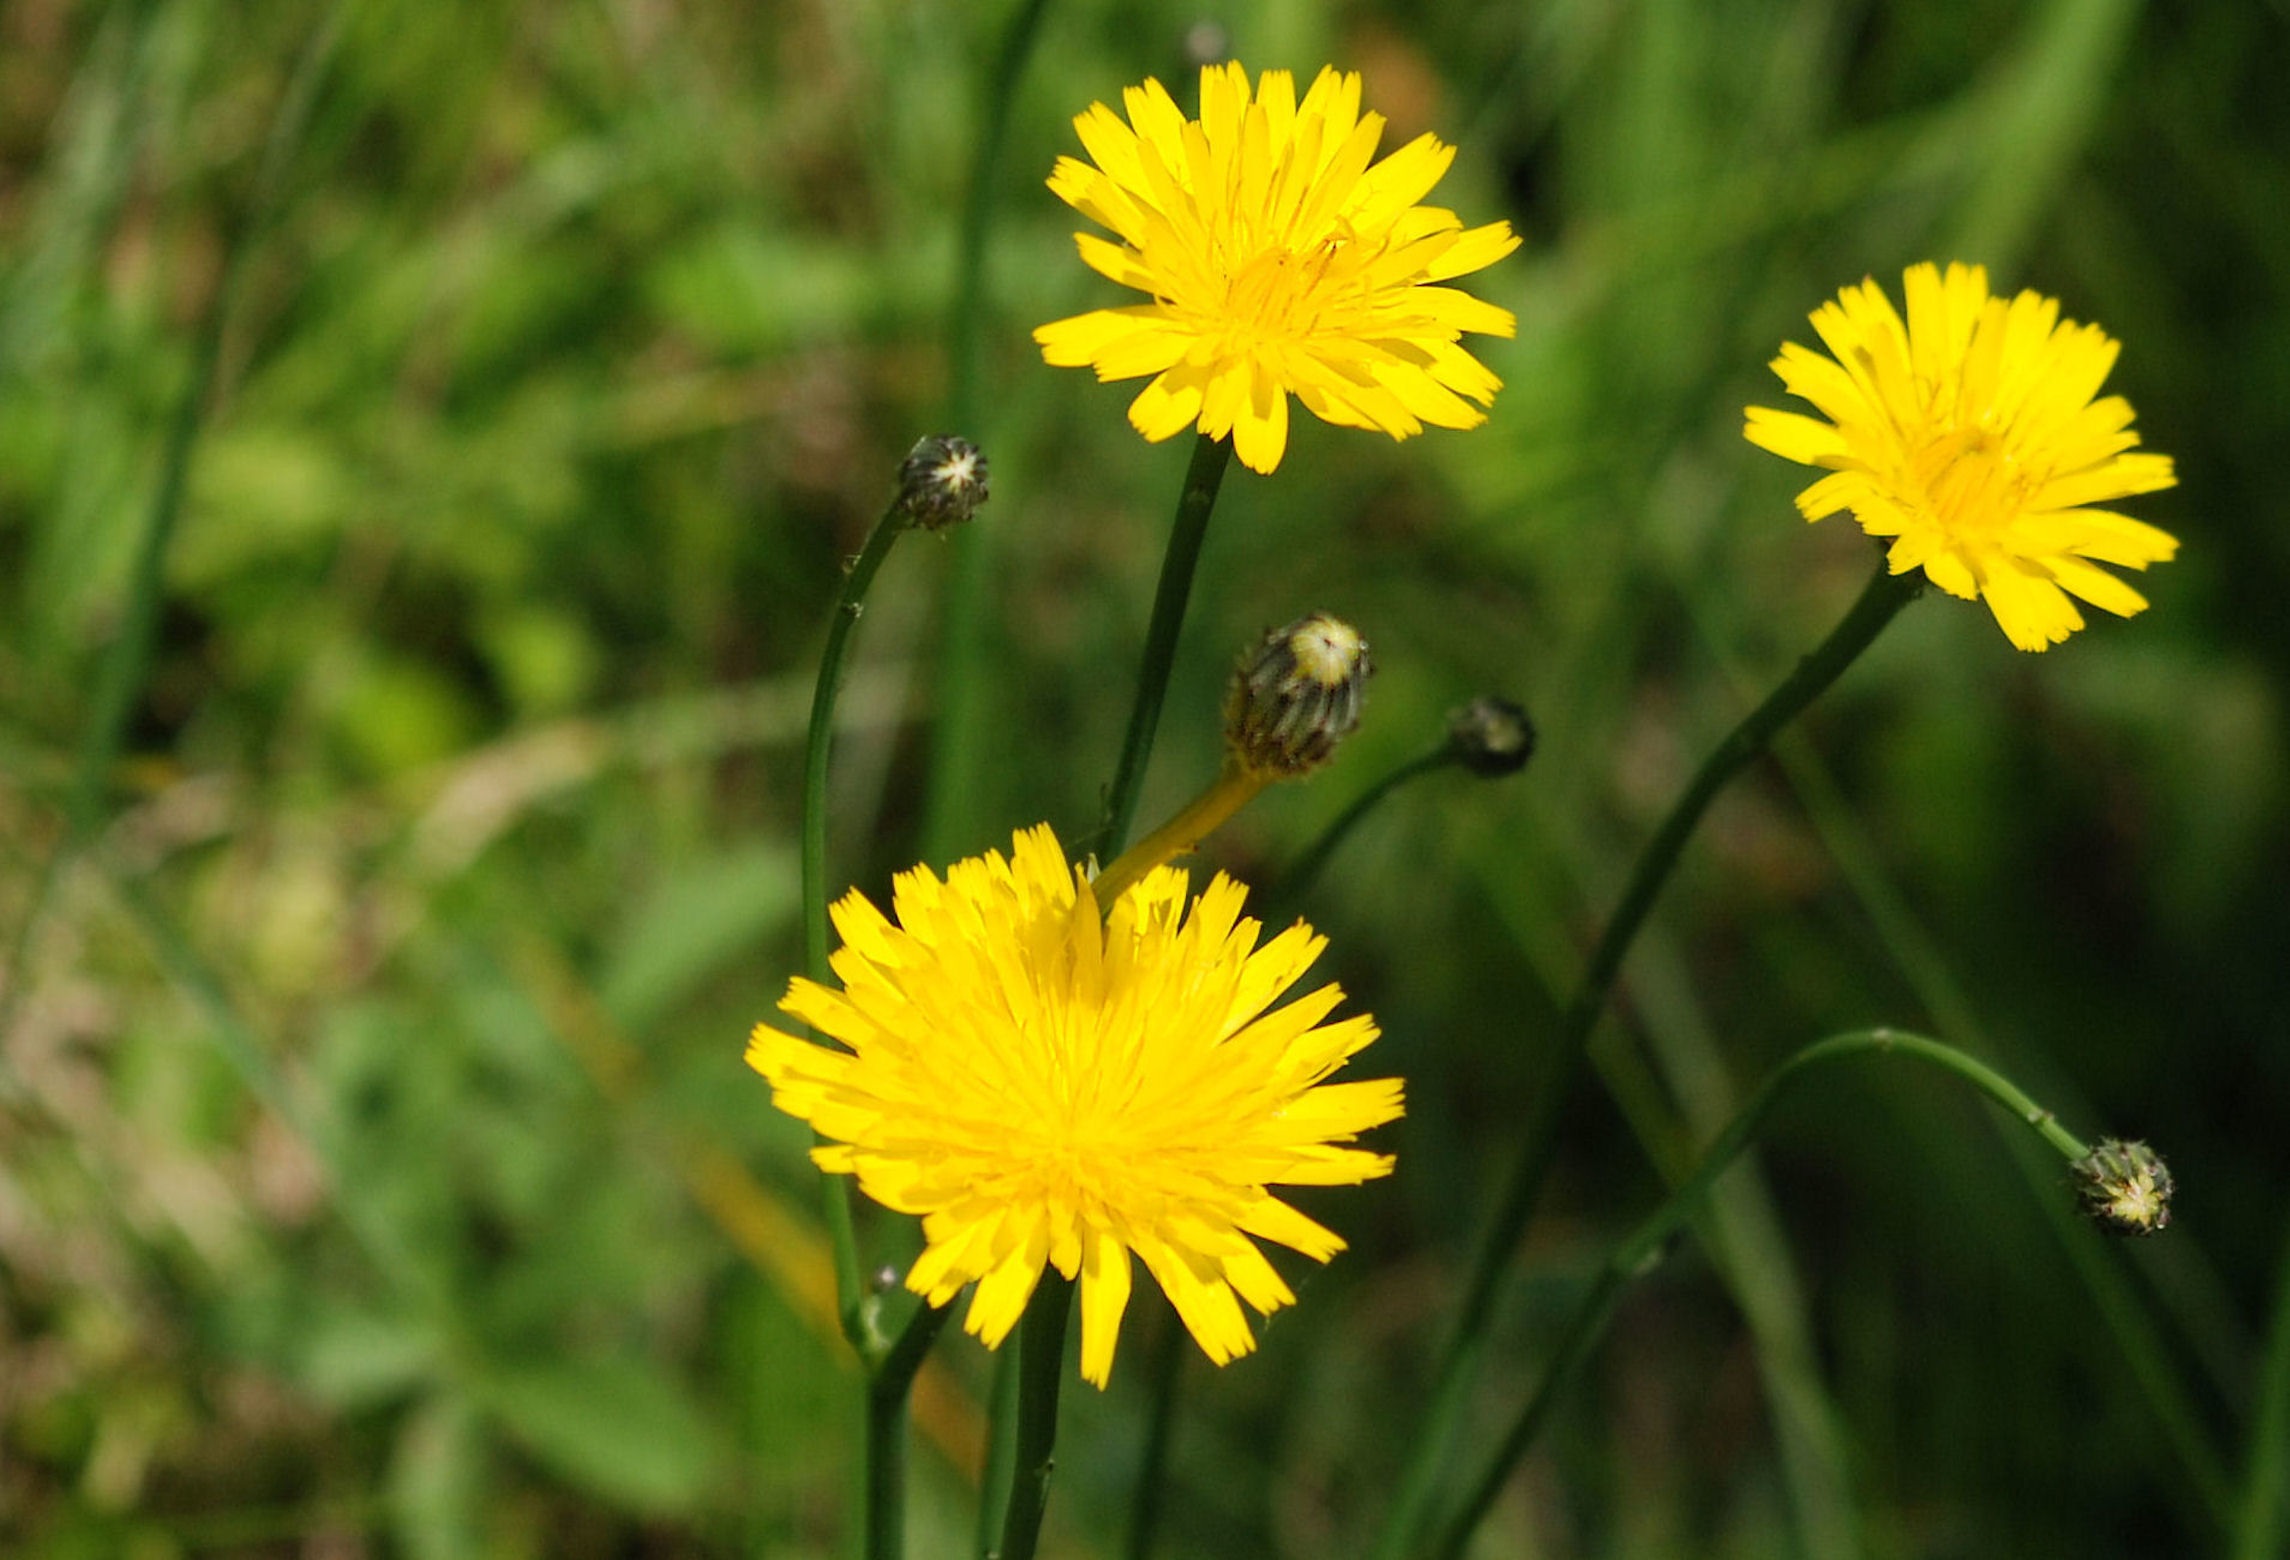
nature, grass, plant, field, meadow, dandelion, prairie, flower, daisy, herb, botany, yellow, garden, flora, wildflower, weed, nectar, macro photography, flowering plant, daisy family, calendula, sulfur cosmos, oxeye daisy, annual plant, land plant, chamaemelum nobile, flatweed